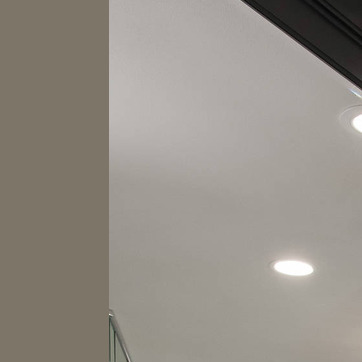
Material: mirror